Romany Malco

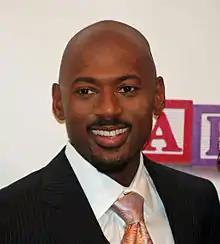
Malco at the premiere of "Baby Mama" at the 2008 Tribeca Film Festival.

Romany Romanic Malco Jr. (born November 18, 1968) is an American actor, rapper, and music producer. He has been nominated for several awards, including an NAACP Image Award, MTV Movie Award, and Screen Actors Guild Award. In film, he is best known for his roles in "The 40-Year-Old Virgin" (2005), "Baby Mama" (2008), "Think Like a Man" (2012) and its sequel "Think Like a Man Too" (2014), and "The DUFF" (2015). In television, he is best known for portraying Conrad Shepard on the Showtime series "Weeds" (2005–2012) and Rome Howard on the ABC series "A Million Little Things" (2018–2023). He is also known for writing the rap lyrics for the character of MC Skat Kat in "Opposites Attract".